John H. Trumbull

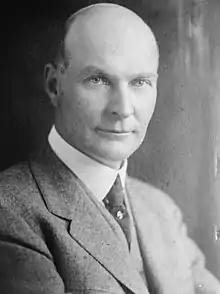

John Harper Trumbull (March 4, 1873 – May 21, 1961) was an American politician who served as the 70th Governor of Connecticut.